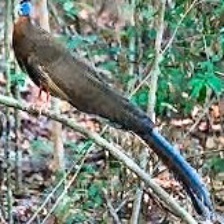
Species: GREAT ARGUS
Scientific name: ARGUSIANUS ARGU